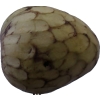
Label: cherimoya